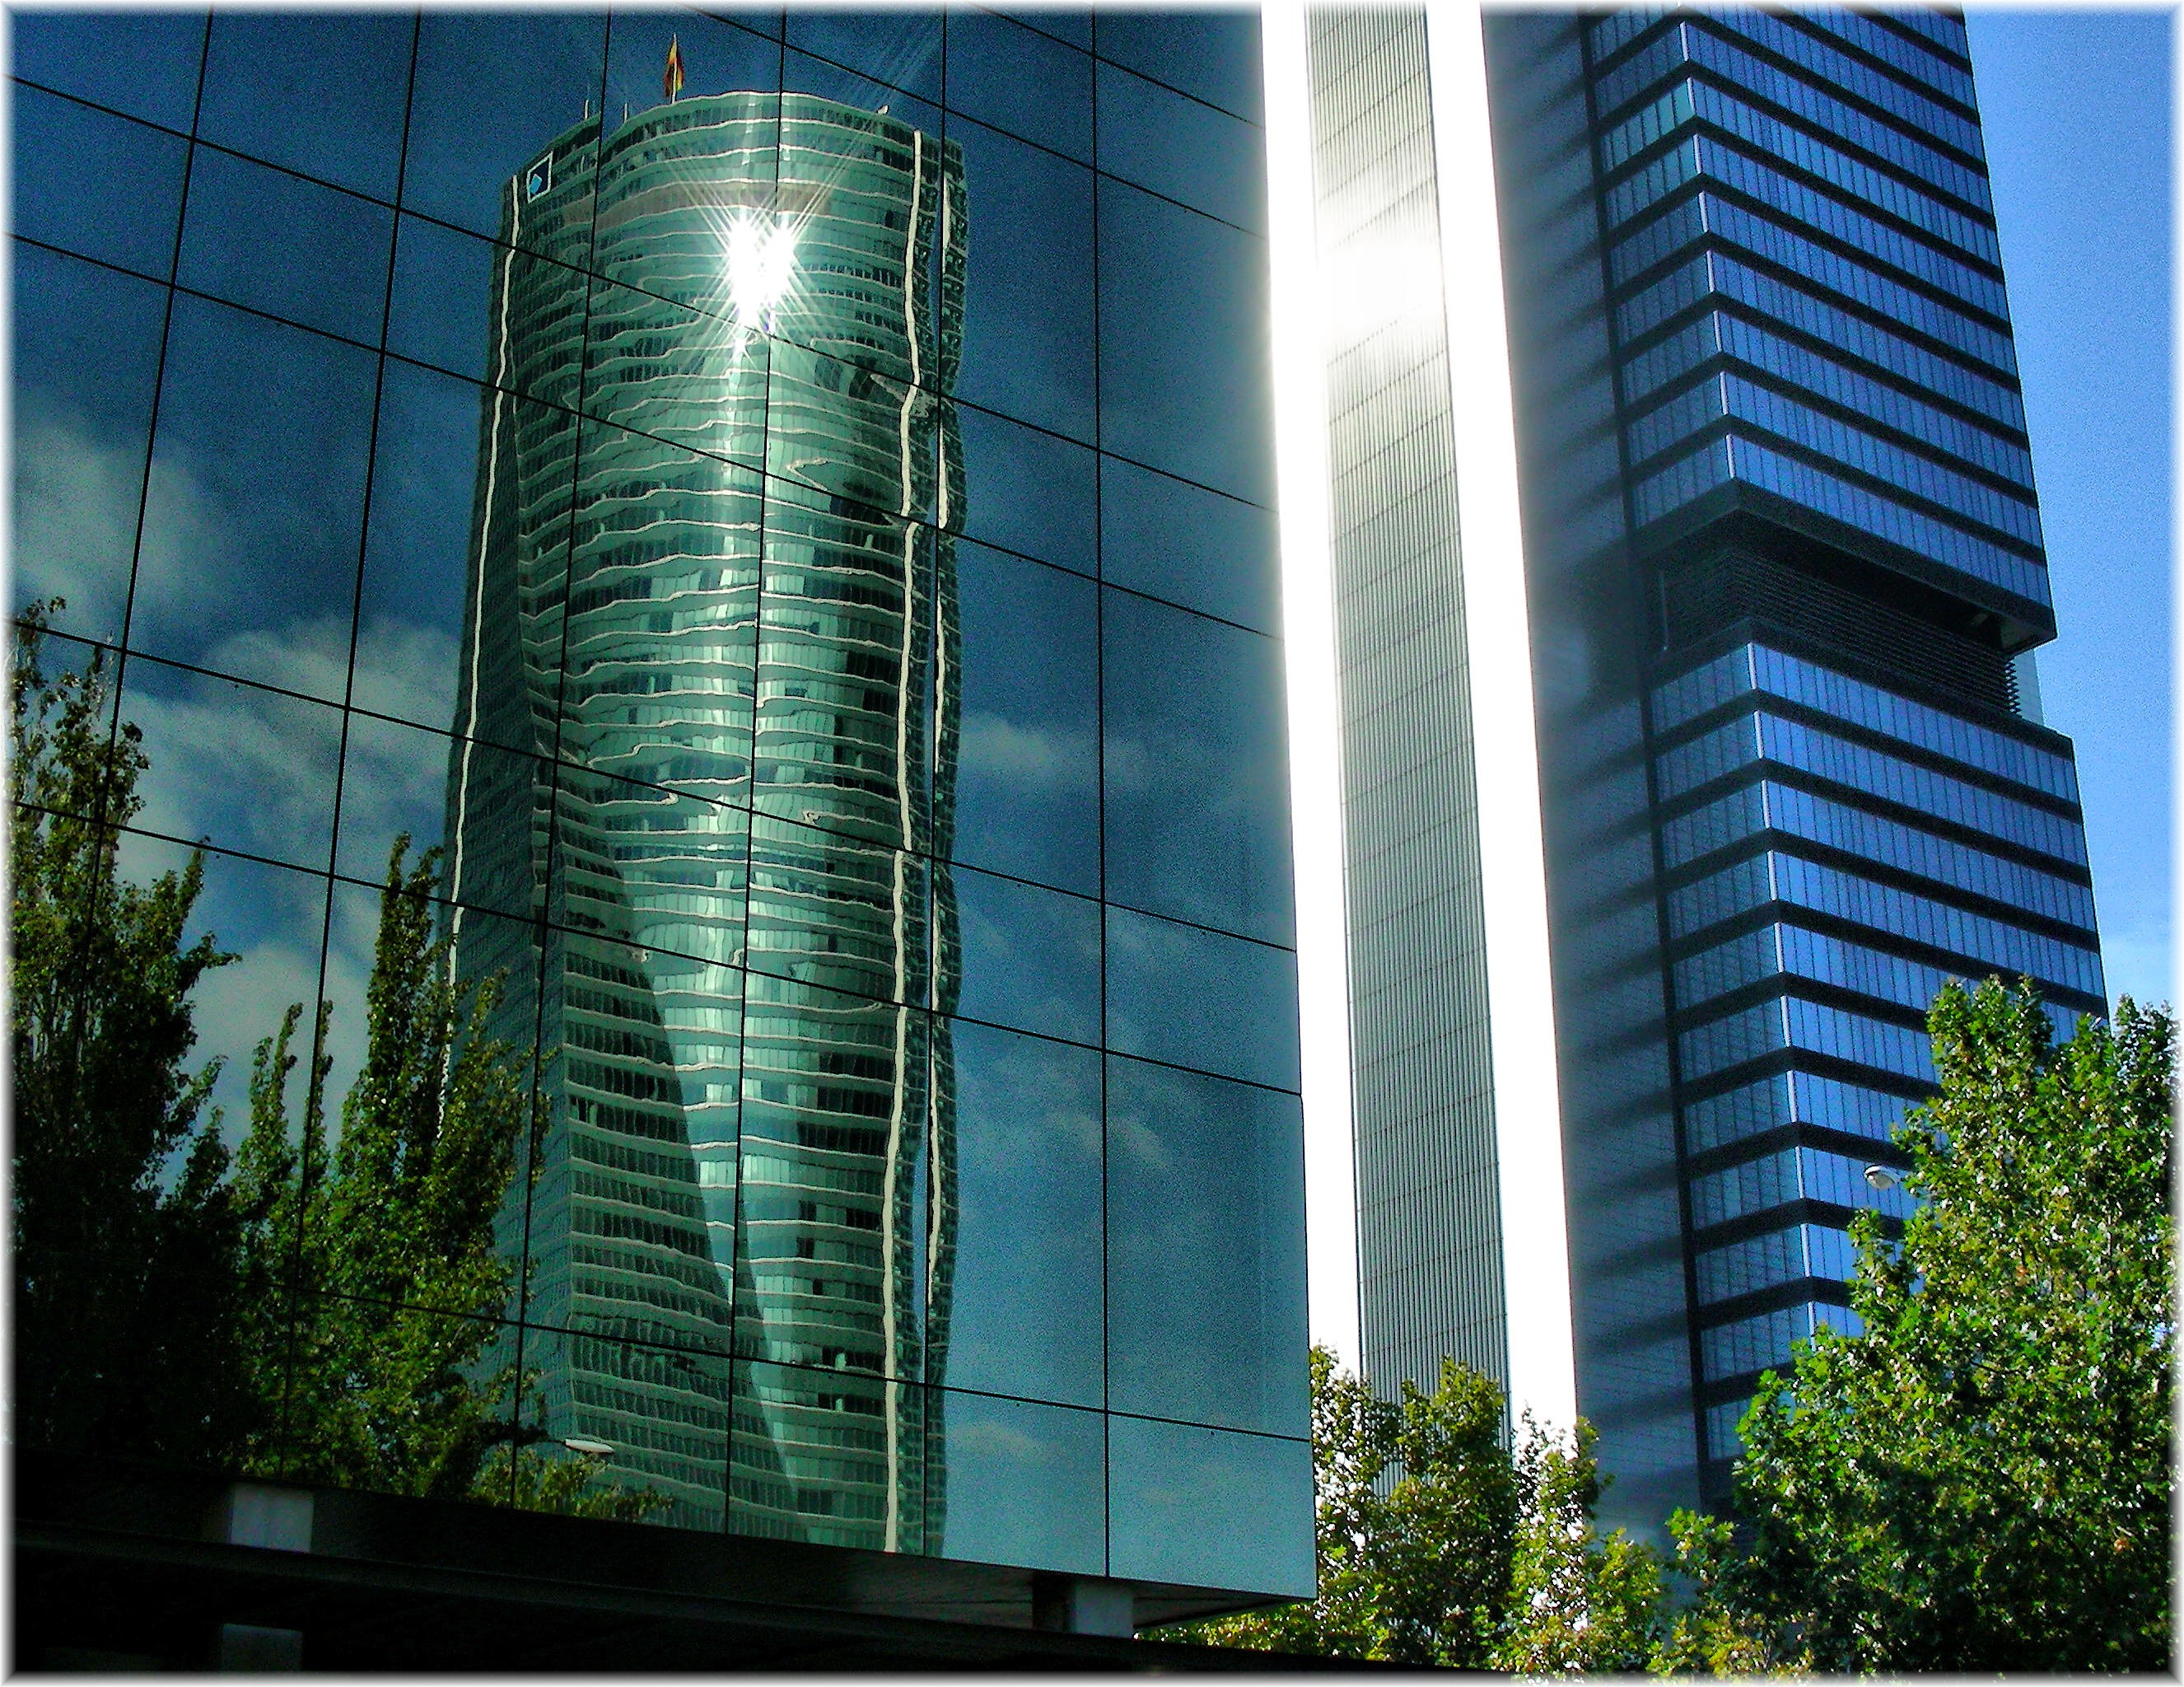
architecture, building, skyscraper, downtown, tower, landmark, facade, tower block, commercial building, headquarters, metropolis, condominium, urban area, metropolitan area